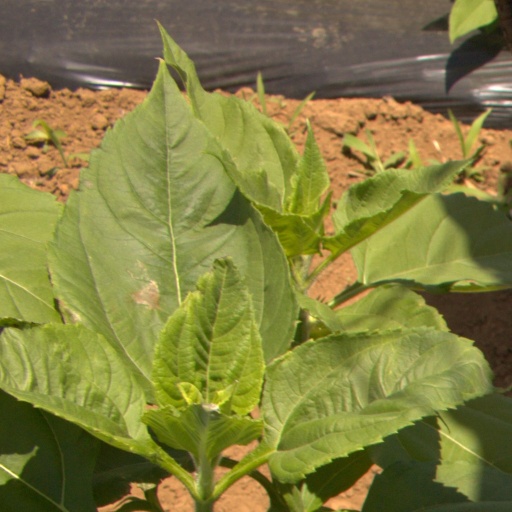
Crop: Jerusalem artichoke